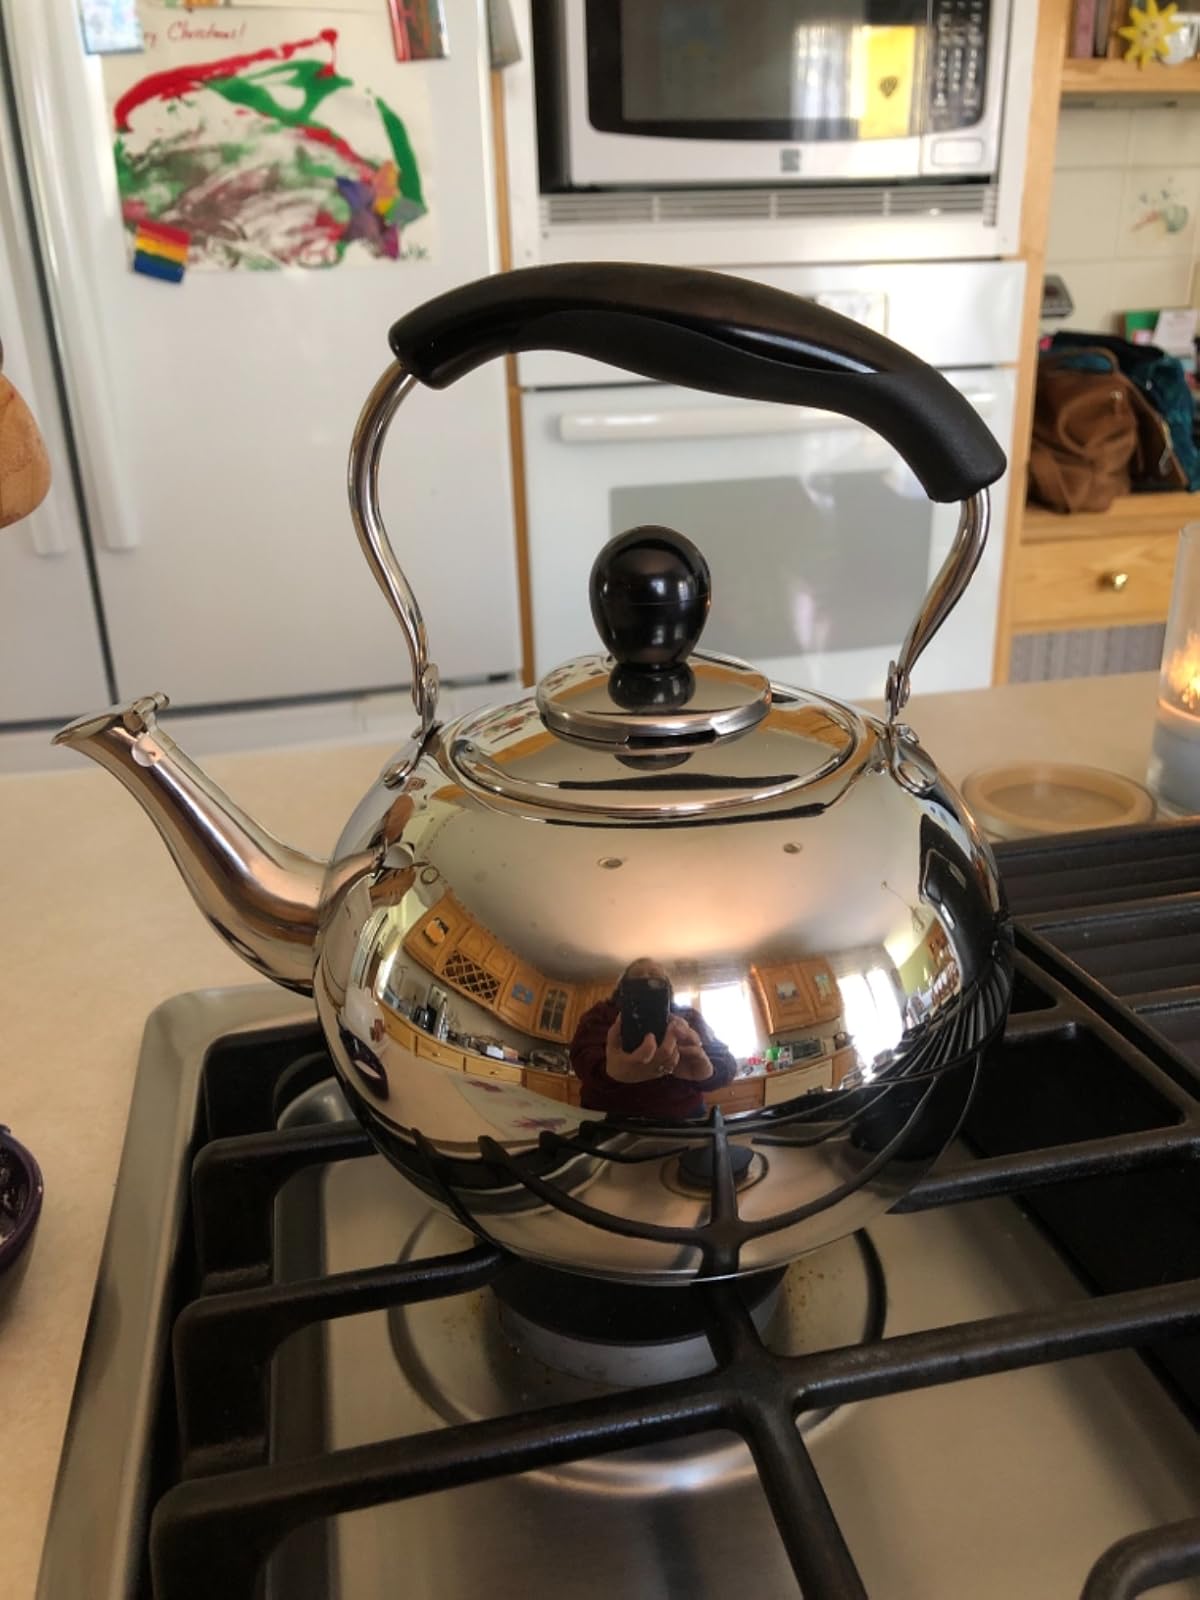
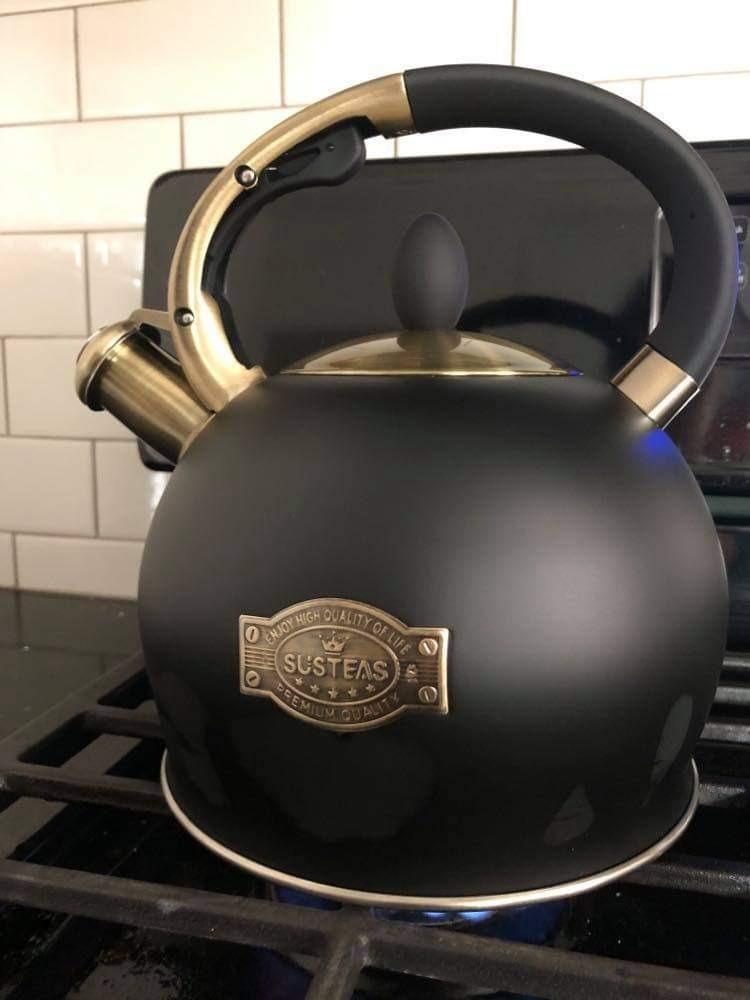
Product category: items_kettle
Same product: no